Honolulu Museum of Art

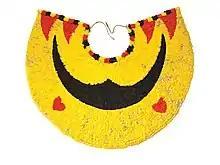
Ahu 'ula (feather cape), late 18th-early 19th century. 25 × 30 1/2 in. Feathers, ʻōʻō feathers (Moho spp.), 'i'iwi feathers (Vestiaria coccinea), olonā bark (Touchardia latifolia). Gift of Mrs. Andrew I. McKee, 1964 (3306.1)

The Honolulu Museum of Art occupies near downtown Honolulu. It is open to the public Wednesday through Sunday. Admission is free to members, children 18 and under and for some events; otherwise a fee is charged. Complimentary admission is offered to Hawai‘i residents on the third Sunday of the month from 10AM until 6PM. Guided tours are offered several times daily.